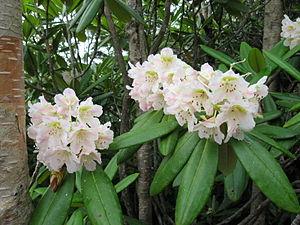
Rhododendron brachycarpum est une espèce de plante du genre Rhododendron.